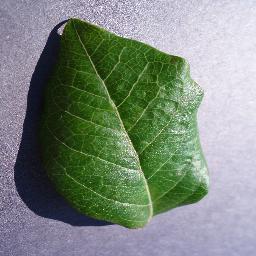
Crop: blueberry
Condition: healthy